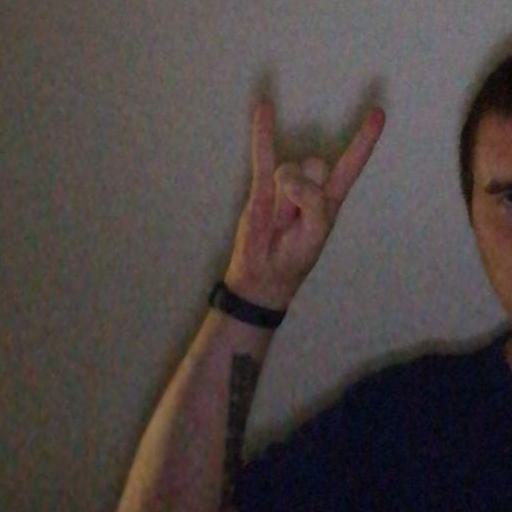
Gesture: rock